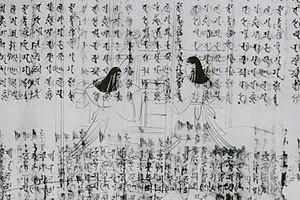
Les illustrations des Contes d’Ise apparaissent durant l’époque de Heian et constituent un thème récurrent à travers l’histoire de la peinture et de la gravure japonaise, depuis les enluminures des époques de Heian et Kamakura jusqu’aux estampes ukiyo-e, en passant par les livres illustrés de Nara et la peinture sur éventails et paravents. Ces illustrations s’inscrivent dans le thème plus général des monogatari-e, les illustrations de romans ou de contes.